Jesús Quijano

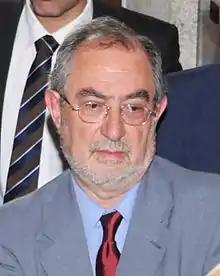
Jesús Quijano 2014 (cropped)

Jesús Quijano González (born 11 January 1951) is a Spanish university professor, jurist and politician who has carried out a large part of his political activity in Castile and León.